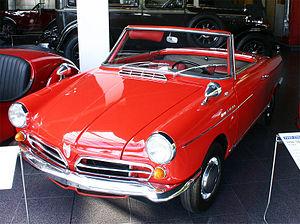
Le moteur Wankel est un moteur à piston rotatif fonctionnant selon le cycle de Beau de Rochas, dans lequel un piston « triangulaire » convertit l'énergie issue de la combustion du carburant en une énergie mécanique de rotation transmise à l'arbre moteur via un maneton. Le moteur Wankel est couramment et improprement désigné comme « moteur rotatif ». Le terme « moteur à piston rotatif » est plus approprié car, historiquement, les « moteurs rotatifs » sont des moteurs à bloc culasse tournante, fréquents au début de l'aviation.
La NSU Spider est une automobile décapotable produite par le constructeur allemand NSU de 1964 à 1967. Parfois également nommée NSU Wankel Spider, elle est la première automobile au monde commercialisée avec un moteur Wankel. Cette voiture a été dessinée par Claus Luthe.